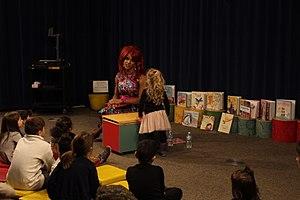
Heure du conte avec une drag Queen à la Grande Bibliothèque avec Barbada de Barbades.
Sébastien Potvin, connu sous son nom de scène de drag queen Barbada de Barbades, est une personnalité de la communauté LGBT au Québec qui a commencé sa carrière le 5 février 2005 lors du Concours de Drag Queen, Star Search, du Cabaret Mado. Elle travaille principalement à Montréal au Cabaret Mado et au Bar Le Cocktail et à Québec au Cabaret le Drague.